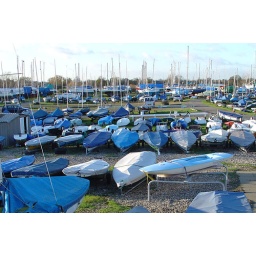
boats in blue